Ferenc Fejtő

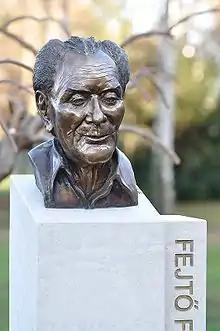
Statue of Ferenc Fejtő in the Szent István park in Budapest.

François Fejtő remains one of the great European intellectual figures of the 20th century. Close friends with Nizan, Mounier and Camus, critical interlocutor of Malraux and Sartre, he met with leaders of the Comintern and the Communist movement, talked to the masters of the Kremlin, to Tito, Castro and Willy Brandt, and both admired and criticized Charles de Gaulle and François Mitterrand. On his death, Hungary declared a period of national mourning.